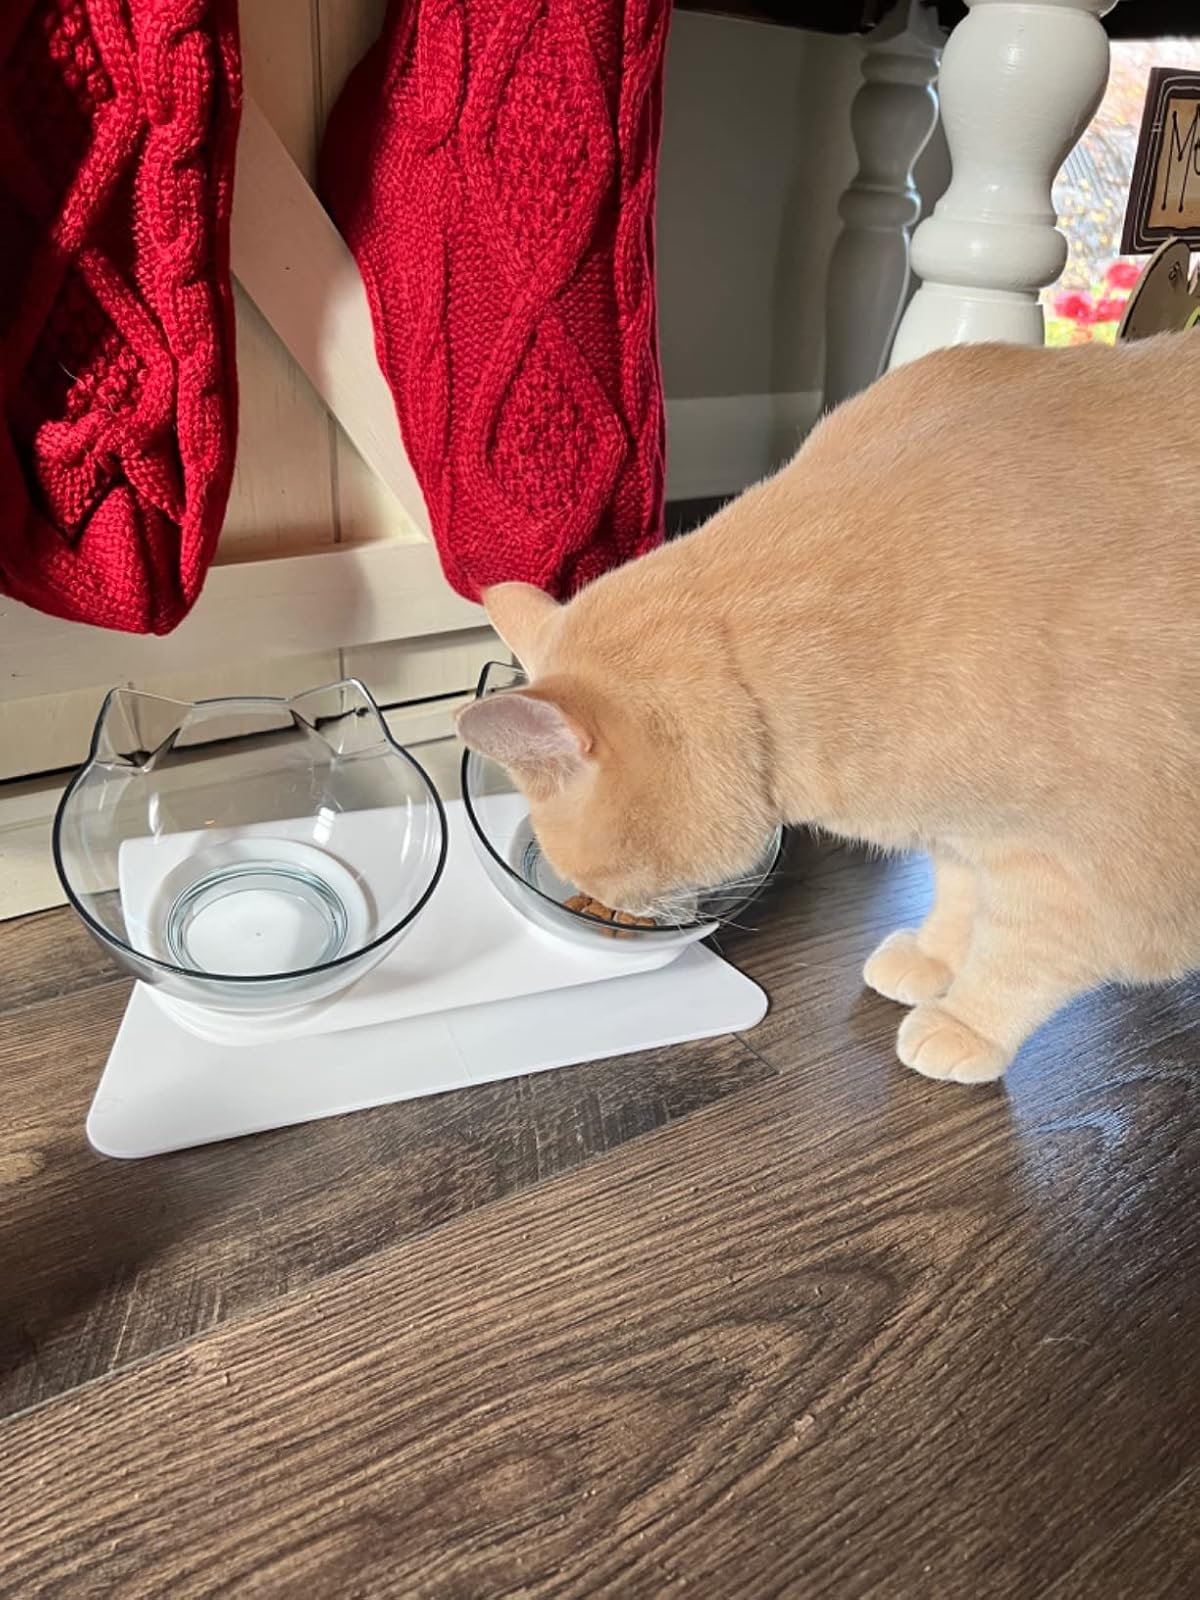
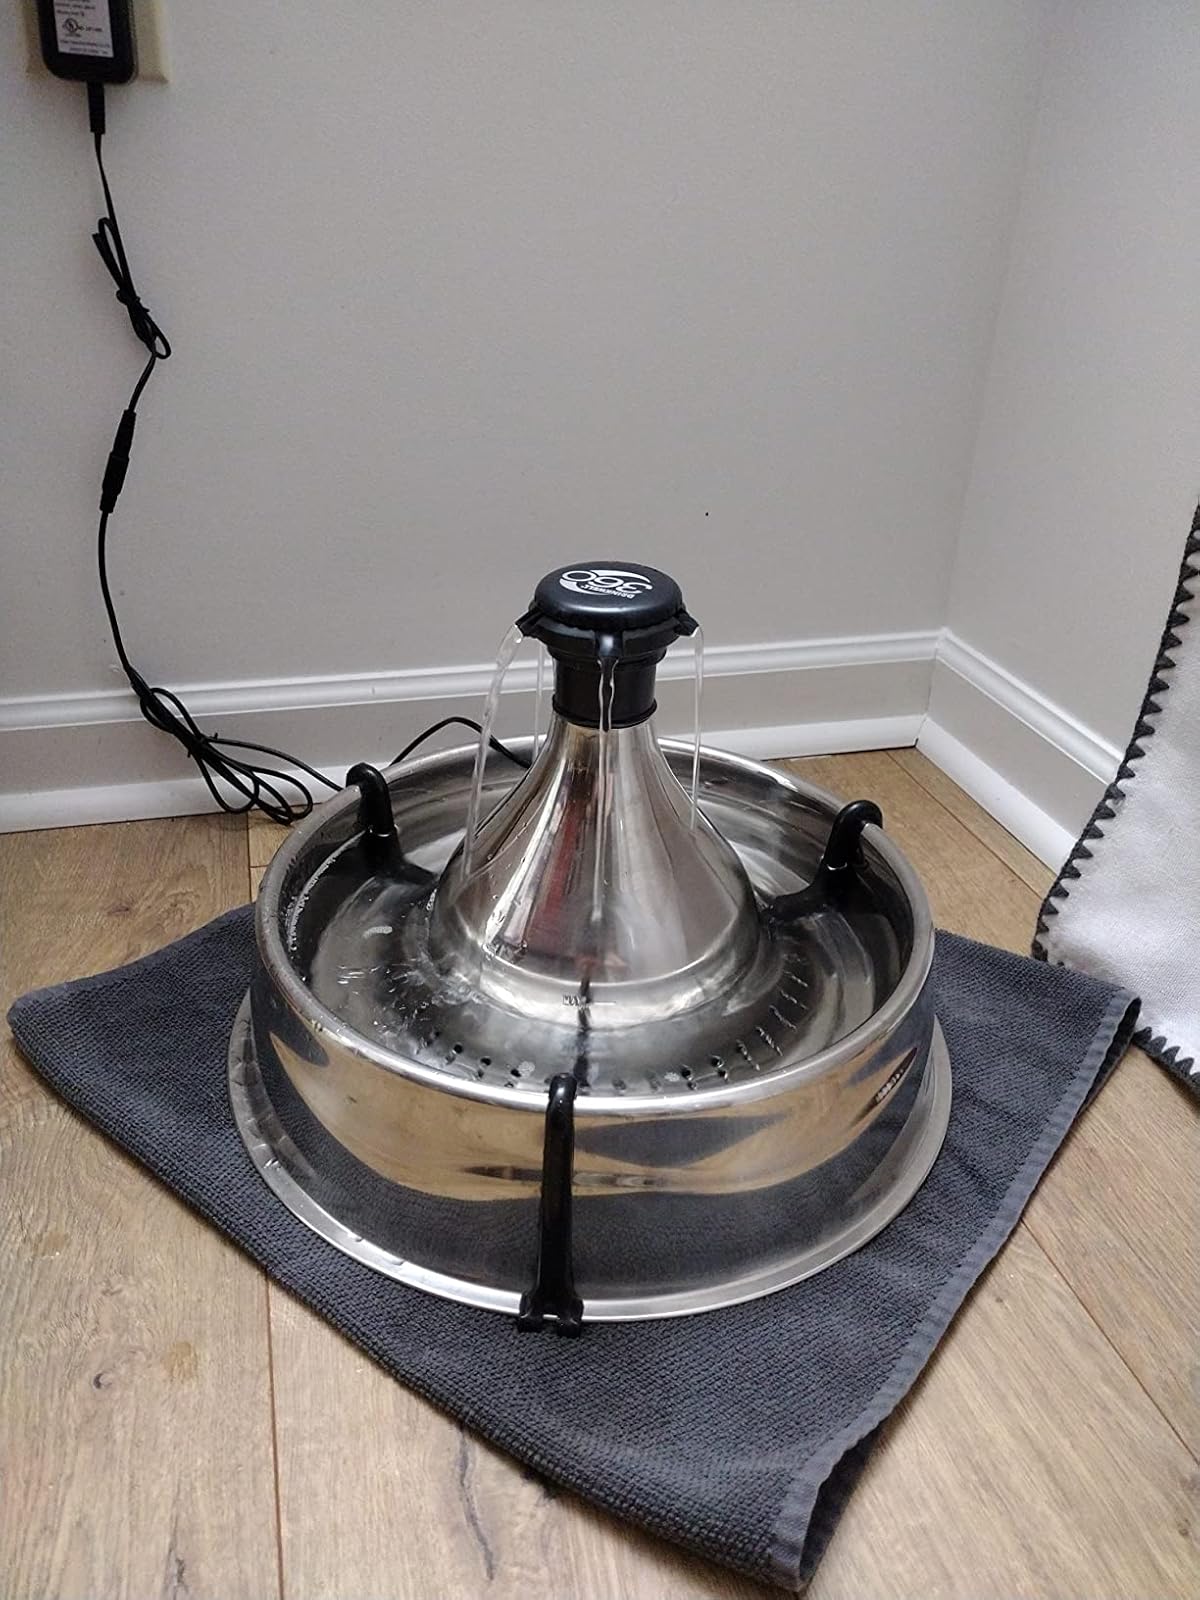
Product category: items_bowl
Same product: no